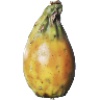
Label: cactus_fruit